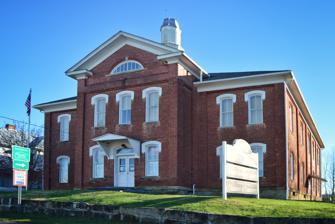
Building: Harrisville Grade School
Country: United States of America
Year built: 1878
United States historic place Harrisville Grade School U.S. National Register of Historic Places U.S. Historic district Contributing property Front and western side Show map of West Virginia Show map of the United States Location 217 W. Main St., Harrisville, West Virginia Coordinates 39°12′34″N 81°03′14″W / 39.2095°N 81.0539°W / 39.2095; -81.0539 Area less than one acre Built 1878 Architectural style Italianate, Greek Revival Part of Harrisville Historic District ( ID11000558 ) NRHP reference No. 96001570 Significant dates Added to NRHP January 9, 1997 Designated CP August 18, 2011 Harrisville Grade School , also known as Harrisville High School and Harrisville Public School, is a historic school building located at Harrisville , Ritchie County, West Virginia . It is a two-story brick structure on a cut stone foundation with a blend of Italianate and Greek Revival details. It was built in 1878, and expanded in 1904.  It remained in operation until 1965, then occupied by board of education offices.  In the 1990s, plans were made for it to become a museum. It is open by the Ritchie County Historical Museum as the General Thomas M. Harris School Museum . It was listed on the National Register of Historic Places in 1997. It is located in the Harrisville Historic District . References